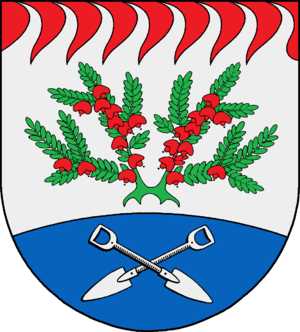
Heidmoor
Coat of arms of Heidmoor
Heidmoor er en by og en kommune i det nordlige Tyskland, beliggende i Amt Bad Bramstedt-Land i